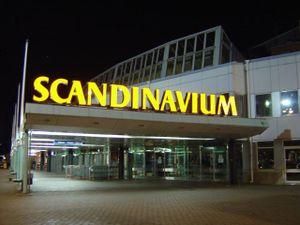
Le Concours Eurovision de la chanson 1985 fut la trentième édition du concours. Il se déroula le samedi 4 mai 1985, à Göteborg, en Suède. Il fut remporté par la Norvège, avec la chanson La det swinge, interprétée par Bobbysocks. L'Allemagne termina deuxième et la Suède, pays hôte, troisième.
Le Melodifestivalen 2020 est le concours de chansons permettant de sélectionner le représentant de la Suède au Concours Eurovision de la chanson 2020. Il consiste en quatre demi-finales, rassemblant sept artistes chacune, une deuxième chance et une finale. Le concours débute le 1ᵉʳ février 2020 à raison d'une émission chaque samedi à 20h, la finale ayant lieu le 7 mars 2020. Il est remporté par The Mamas et leur chanson Move, sélectionnées ainsi comme représentantes de la Suède au Concours Eurovision de la chanson 2020, à Rotterdam.
Le Melodifestivalen 2018 est le concours de chansons permettant de sélectionner le représentant de la Suède au Concours Eurovision de la chanson 2018. Il consistera en quatre demi-finales, rassemblant sept artistes chacune, une deuxième chance et une finale. Les participants ont été annoncés par SVT le 28 novembre 2017.
Le Melodifestivalen 2019 est le concours de chansons permettant de sélectionner le représentant de la Suède au Concours Eurovision de la chanson 2019. Il consiste en quatre demi-finales, rassemblant sept artistes chacune, une deuxième chance et une finale. Les participants ont été annoncés le 27 novembre 2018.